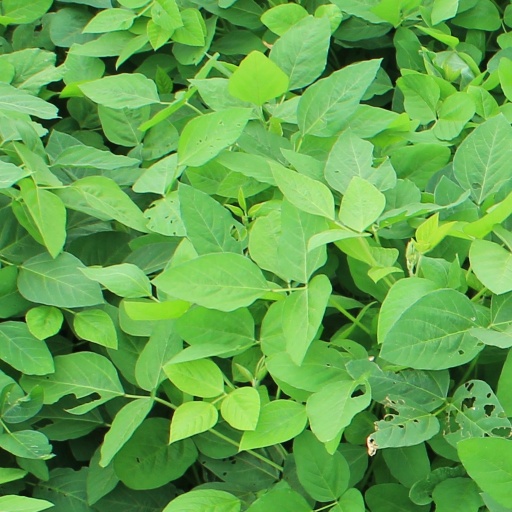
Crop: soybean